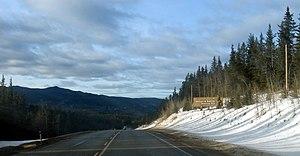
Le parc provincial William A. Switzer est un parc provincial de l'Alberta situé dans le comté de Yellowhead.